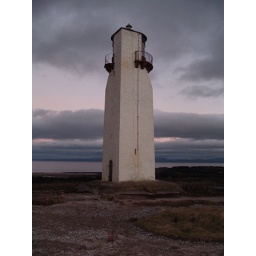
This lighthouse is on a desolate beach in south-west Scotland. It might look less post-apocalyptic in summer... .